Holmes Herbert

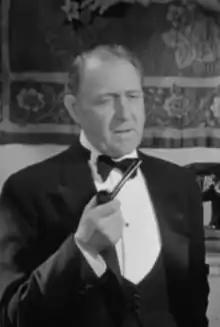
Herbert in "Sherlock Holmes and the Secret Weapon" (1942)

Holmes Herbert (born Horace Edward Jenner; 30 July 1882 – 26 December 1956) was an English character actor who appeared in Hollywood films from 1915 to 1952, often as a British gentleman.